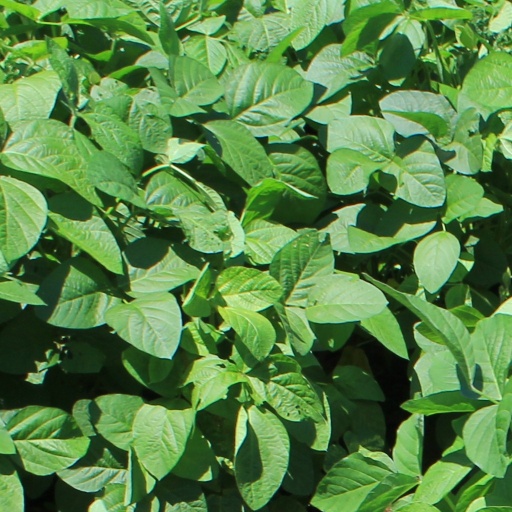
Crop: soybean